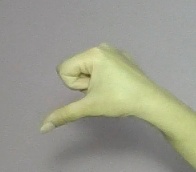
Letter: waw